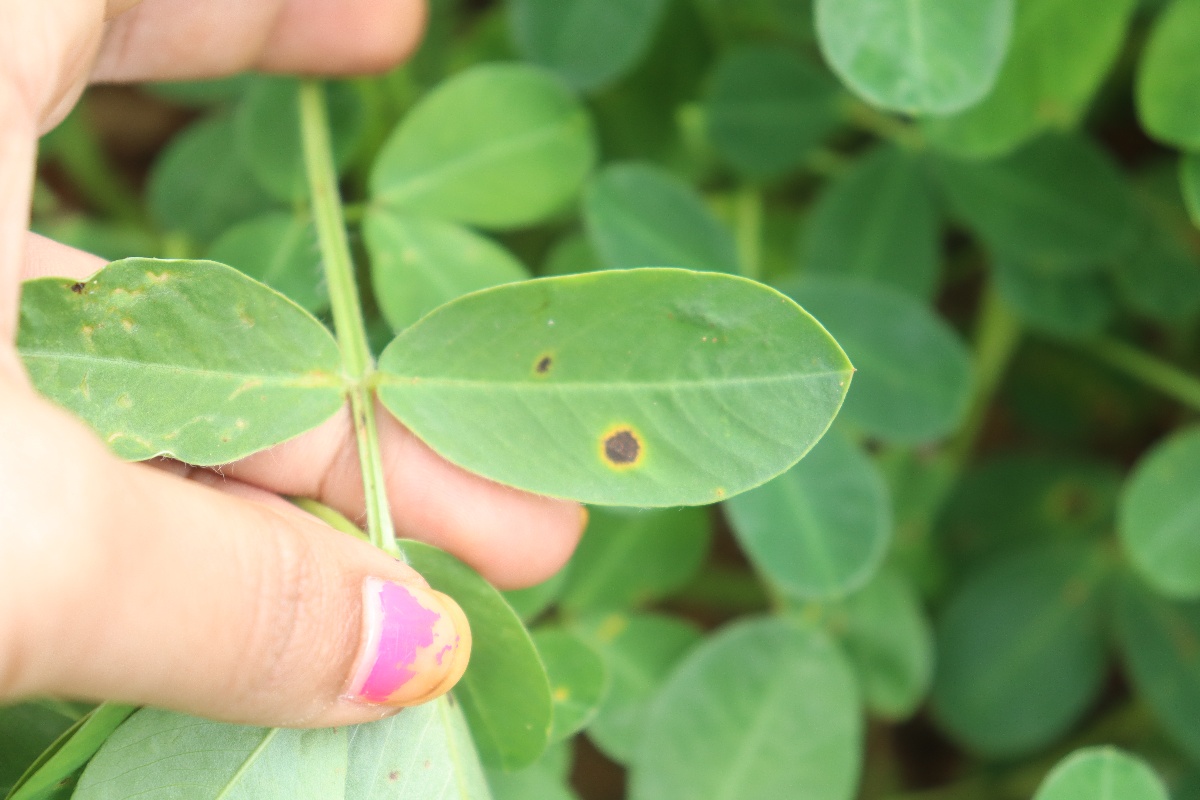
Label: early_leaf_spot